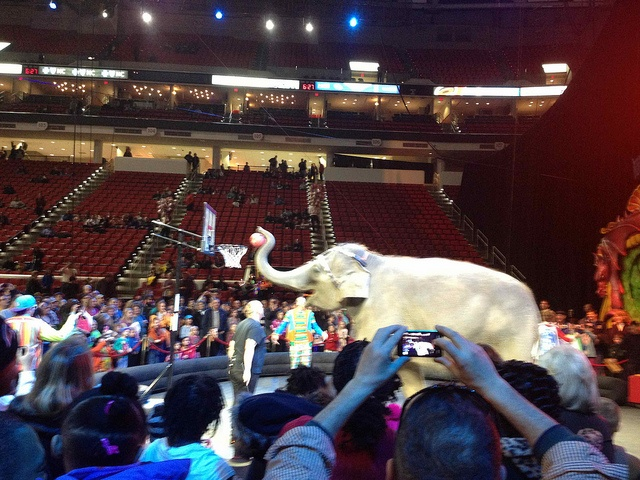
An elephant has a basketball in his trunk lifting it toward a hoop as people sit in a stadium and watch.
A large grey elephant walking through the middle of an auditorium.
Audience at a circus taking pictures of an elephant.
Elephant dumping a basket ball in a game with on watcher
an elephant using his trunk to score a basketball in a hoop